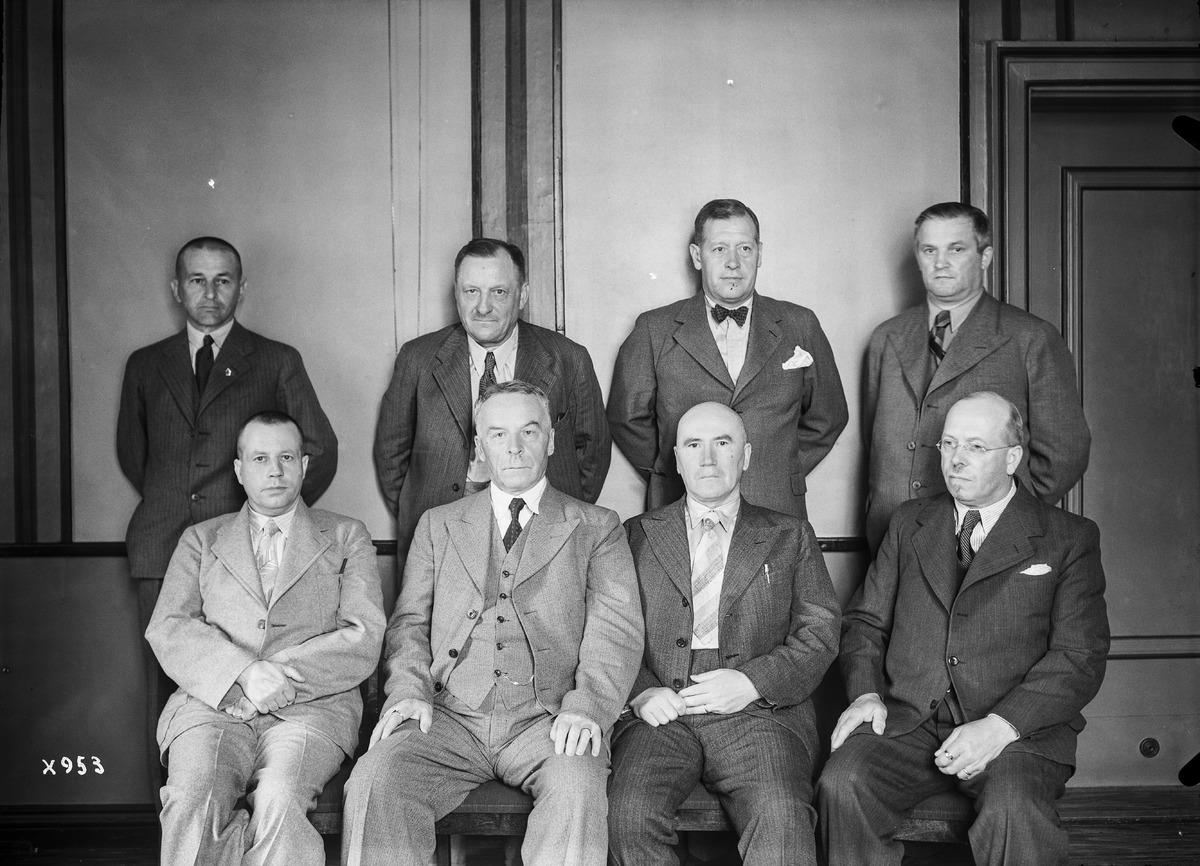
Miehiä ryhmäkuvassa
Men in a group photograph
sisällön kuvaus: Miehiä ryhmäkuvassa 27.8.1937. content description: Men in a group photograph on August 27, 1937.
Vuosi: 1937
Paikka: , Suomi, Suomi
Aiheet: ryhmäkuva; miehet; men